Malcolm Fraser

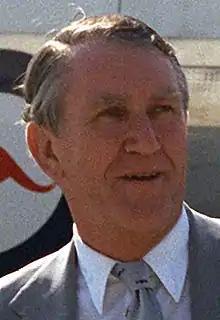
Fraser in 1982, towards the end of his tenure in office

At the 1980 election, Fraser saw his majority more than halved, from 48 seats to 21. The Coalition also lost control of the Senate. Despite this, Fraser remained ahead of Labor leader Bill Hayden in opinion polls. However, the economy was hit by the early 1980s recession, and a protracted scandal over tax-avoidance schemes run by some high-profile Liberals also began to hurt the government.